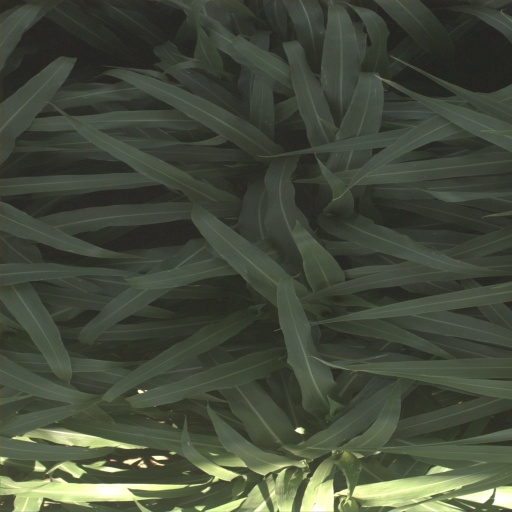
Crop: sorghum